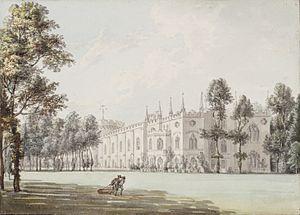
Strawberry Hill House - souvent appelée simplement Strawberry Hill - est une villa néogothique construite à Twickenham, à Londres par Horace Walpole à partir de 1749. C'est l'exemple type du style d'architecture néogothique ou Strawberry Hill Gothic, qui a préfiguré le renouveau gothique du XIXe siècle.